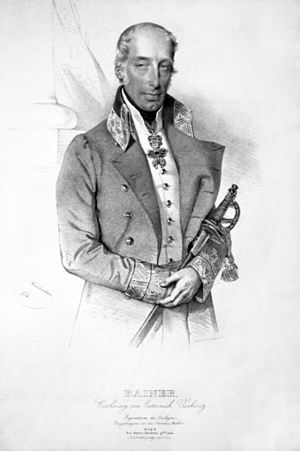
Rainer af Østrig (1783-1853)
Ærkehertug Rainer af Østrig var en østrigsk ærkehertug, der var vicekonge af Lombardiet-Venetien fra 1818 til 1848. Han var søn af den Tysk-romerske kejser Leopold 2. og yngre bror til kejser Frans 2..